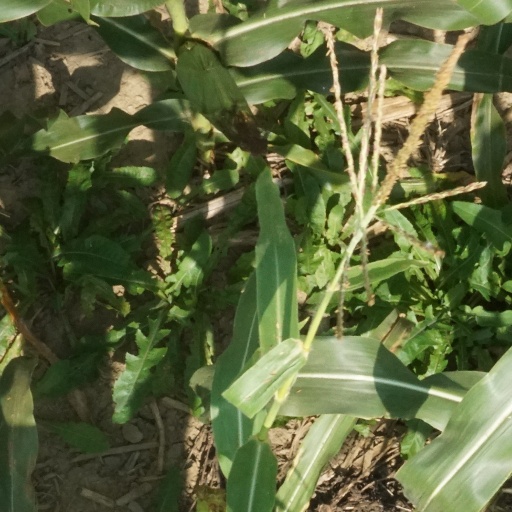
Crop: maize; corn